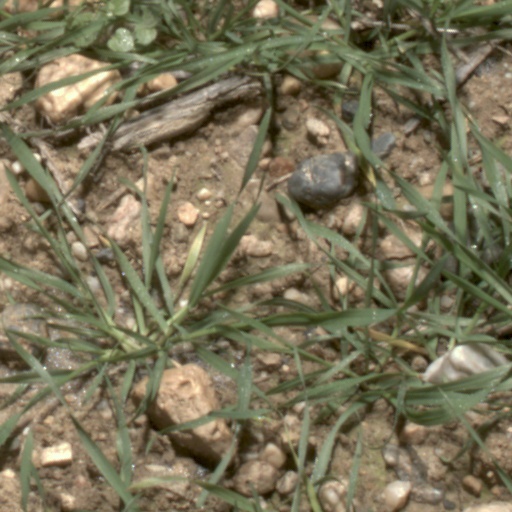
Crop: wheat